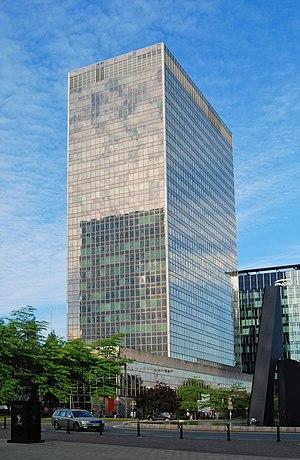
Belgique - Bruxelles - World Trade Center III (architecture fonctionnaliste - 1974 - René Stapels, Groupe Structures, André et Jean Polak)
L'architecture fonctionnaliste est le style qui domine l'architecture en Belgique durant les années 1950, 1960 et 1970, aux côtés de l'architecture monumentale.
Le World Trade Center est un ensemble de trois gratte-ciels qui se trouvent à Bruxelles dans le quartier Nord, généralement dénommés WTC 1, WTC 2, et WTC 3. Ils abritent notamment /
Liste de gratte-ciel de Bruxelles